Epithelioma

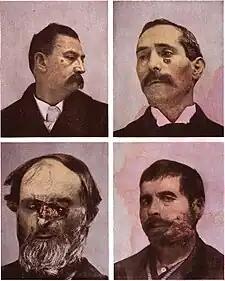
Epitheliomas of varying size and location

Epithelioma is an abnormal growth of the epithelium, which is the layer of tissue that covers the surfaces of organs and other structures of the body.